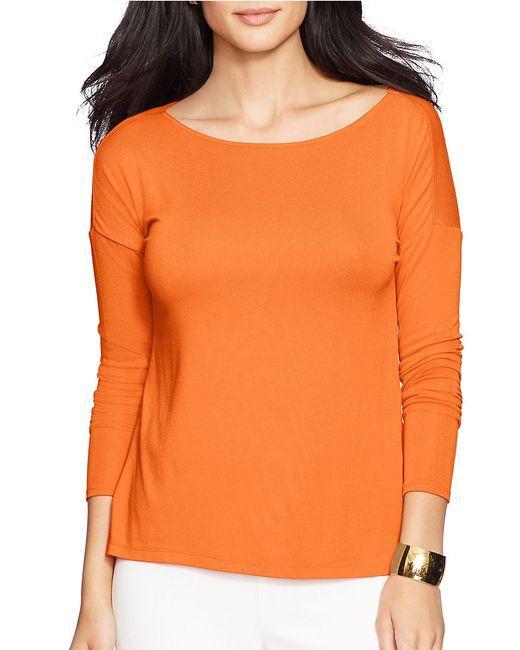
orangefarbenes Fledermaus-T-Shirt mit langen Ärmeln